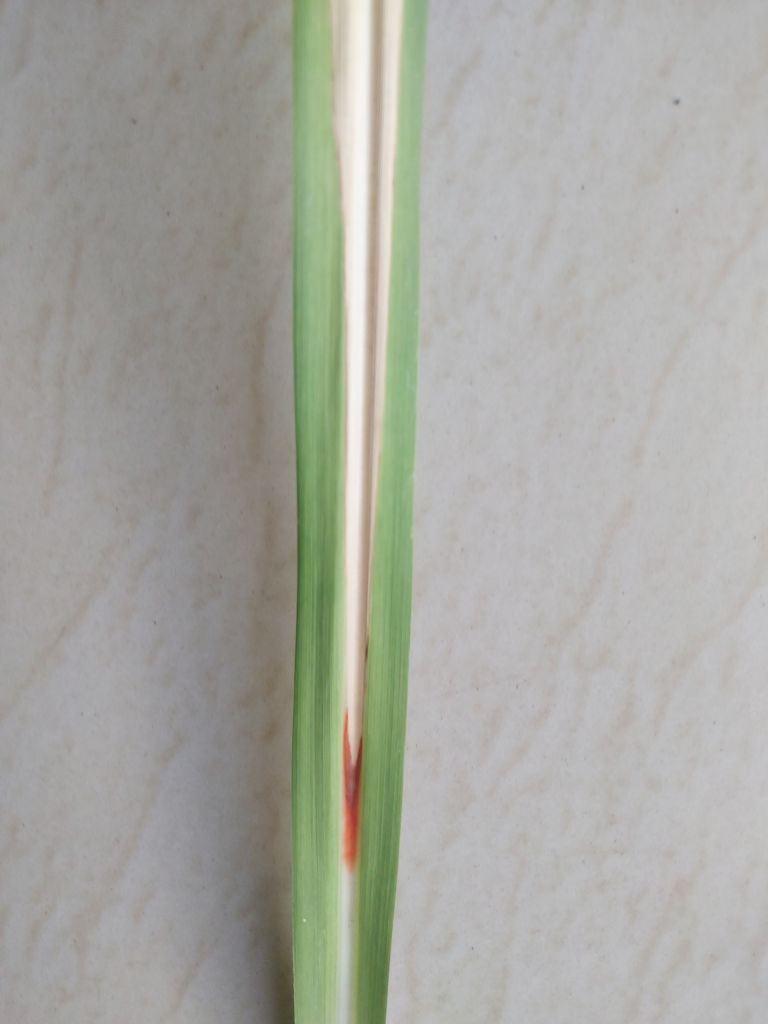
Label: Brown Spot